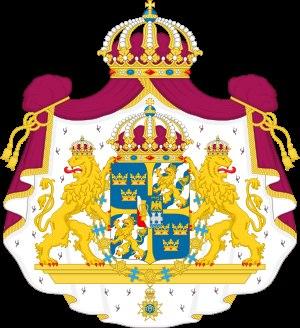
Carolus Rex est le sixième album studio du groupe suédois de power metal Sabaton, sorti le 23 mai 2012, en anglais et en suédois. Il s'agit du deuxième album du groupe à être distribué par Nuclear Blast après Coat of Arms, les autres ayant été distribués par Black Lodge Records. C'est le dernier album que publiera le groupe avec sa formation originale ; ensuite, le batteur, le claviériste et les deux guitaristes quitteront le groupe laissant le chanteur Joakim Broden et le bassiste Par Sundstrom continuer l'aventure.
Le 3 mars est le 62ᵉ jour de l'année du calendrier grégorien, le 63ᵉ en cas d'année bissextile. Il reste 303 jours avant la fin de l'année.